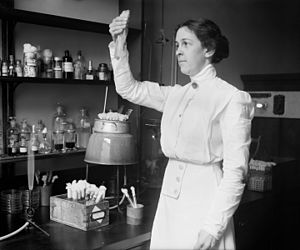
Alice Catherine Evans
Alice Catherine Evans var en banebrydende amerikansk mikrobiolog. Hun var forsker ved US Department of Agriculture. Der forskere hun i bakteriologi i mælk og ost. Hun demonstrerede senere, at Bacillus abortus forårsagede sygdommen brucellose hos både kvæg og mennesker.